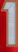
Number: 1